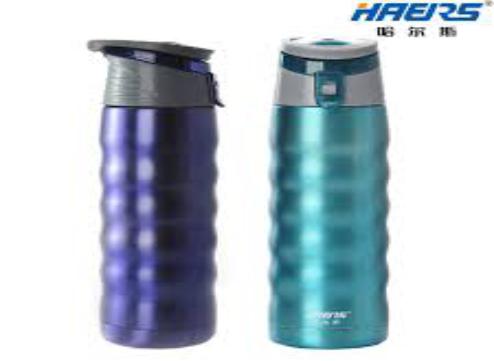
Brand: haers
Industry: Necessities